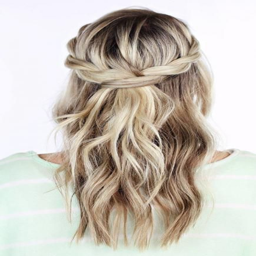
a bunch of cute hairstyles for a dance !